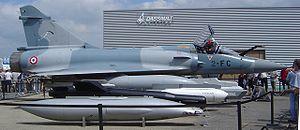
L'escadron d'entraînement 3/8 Côte d'Or est une unité de l'armée de l'air française. Équipé d'Alphajet, il est composé de deux escadrilles actuellement installées sur la base aérienne 120 Cazaux. Ses avions portent des codes allant de 2-FA à 2-FP. L'unité est parrainée par le Conseil Général de la Côte-d'Or depuis le 25 octobre 1996.
La Spa 94 « Mort qui fauche » est une escadrille de tradition de l'Armée de l'air française créée pendant la Première Guerre mondiale. Elle est toujours active en 2007 et forme l'une des escadrilles de l'Escadron de chasse 2/2 Côte-d'Or sur la base de Dijon-Longvic.